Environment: real
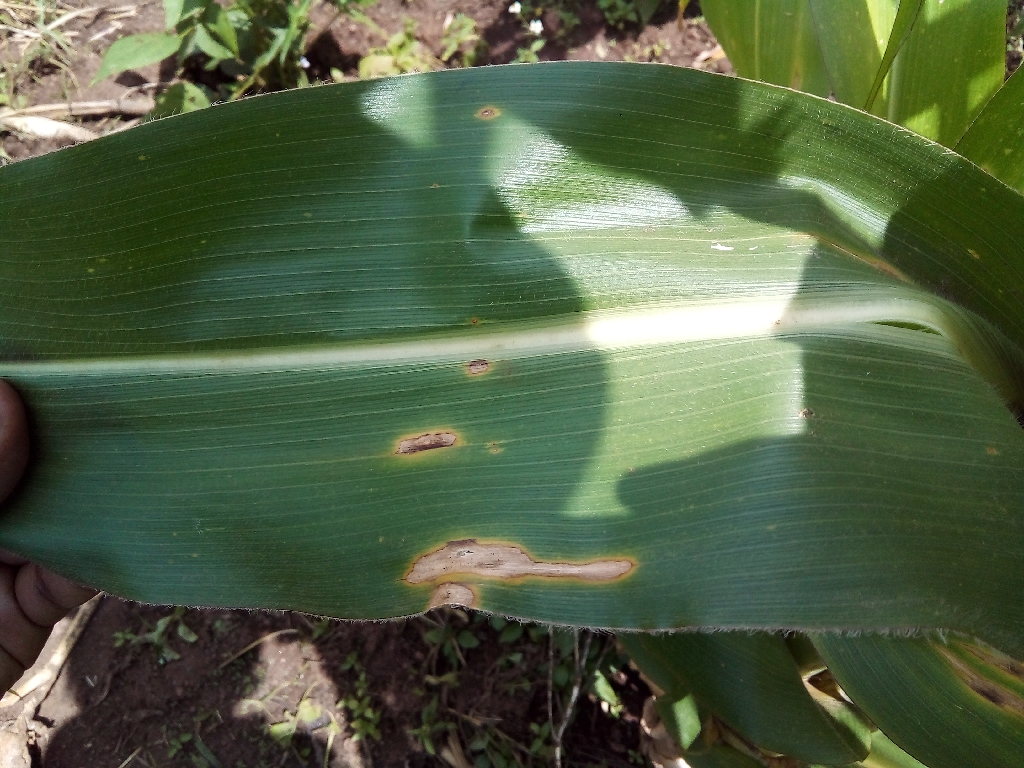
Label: northern_corn_leaf_blight